Zodiac

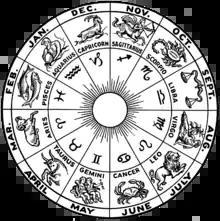
Modern zodiac wheel showing the 12 signs used in horoscopic astrology

The zodiac was in use by the Roman era, based on concepts inherited by Hellenistic astronomy from Babylonian astronomy of the Chaldean period (mid-1st millennium BC), which, in turn, derived from an earlier system of lists of stars along the ecliptic. The construction of the zodiac is described in Ptolemy's comprehensive 2nd century AD work, the "Almagest".